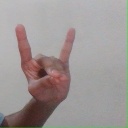
अक्षर: श